Macross Plus

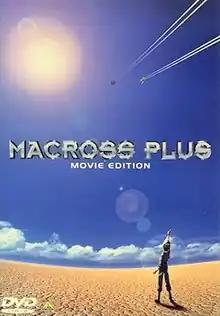
DVD cover of the original "Macross Plus: Movie Edition"

is a four-episode anime OVA and theatrical movie in the "Macross" series. It was the first sequel to the original "Macross" television series that took place in the official timeline ("Macross II" was quickly retconned by series creator Shōji Kawamori as a parallel world story in the "Macross" universe). "Plus" was a groundbreaking combination of traditional cel and computer-generated animation at the time of its release, paving the way for the incorporation of more computer-generated imagery in Japanese animation.